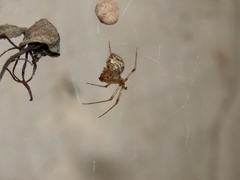
Species: Parasteatoda_tepidariorum